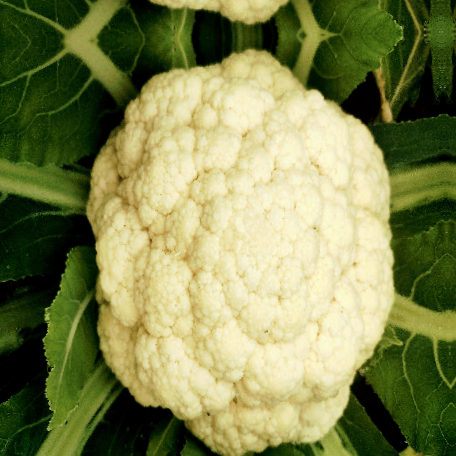
Label: Disease Free